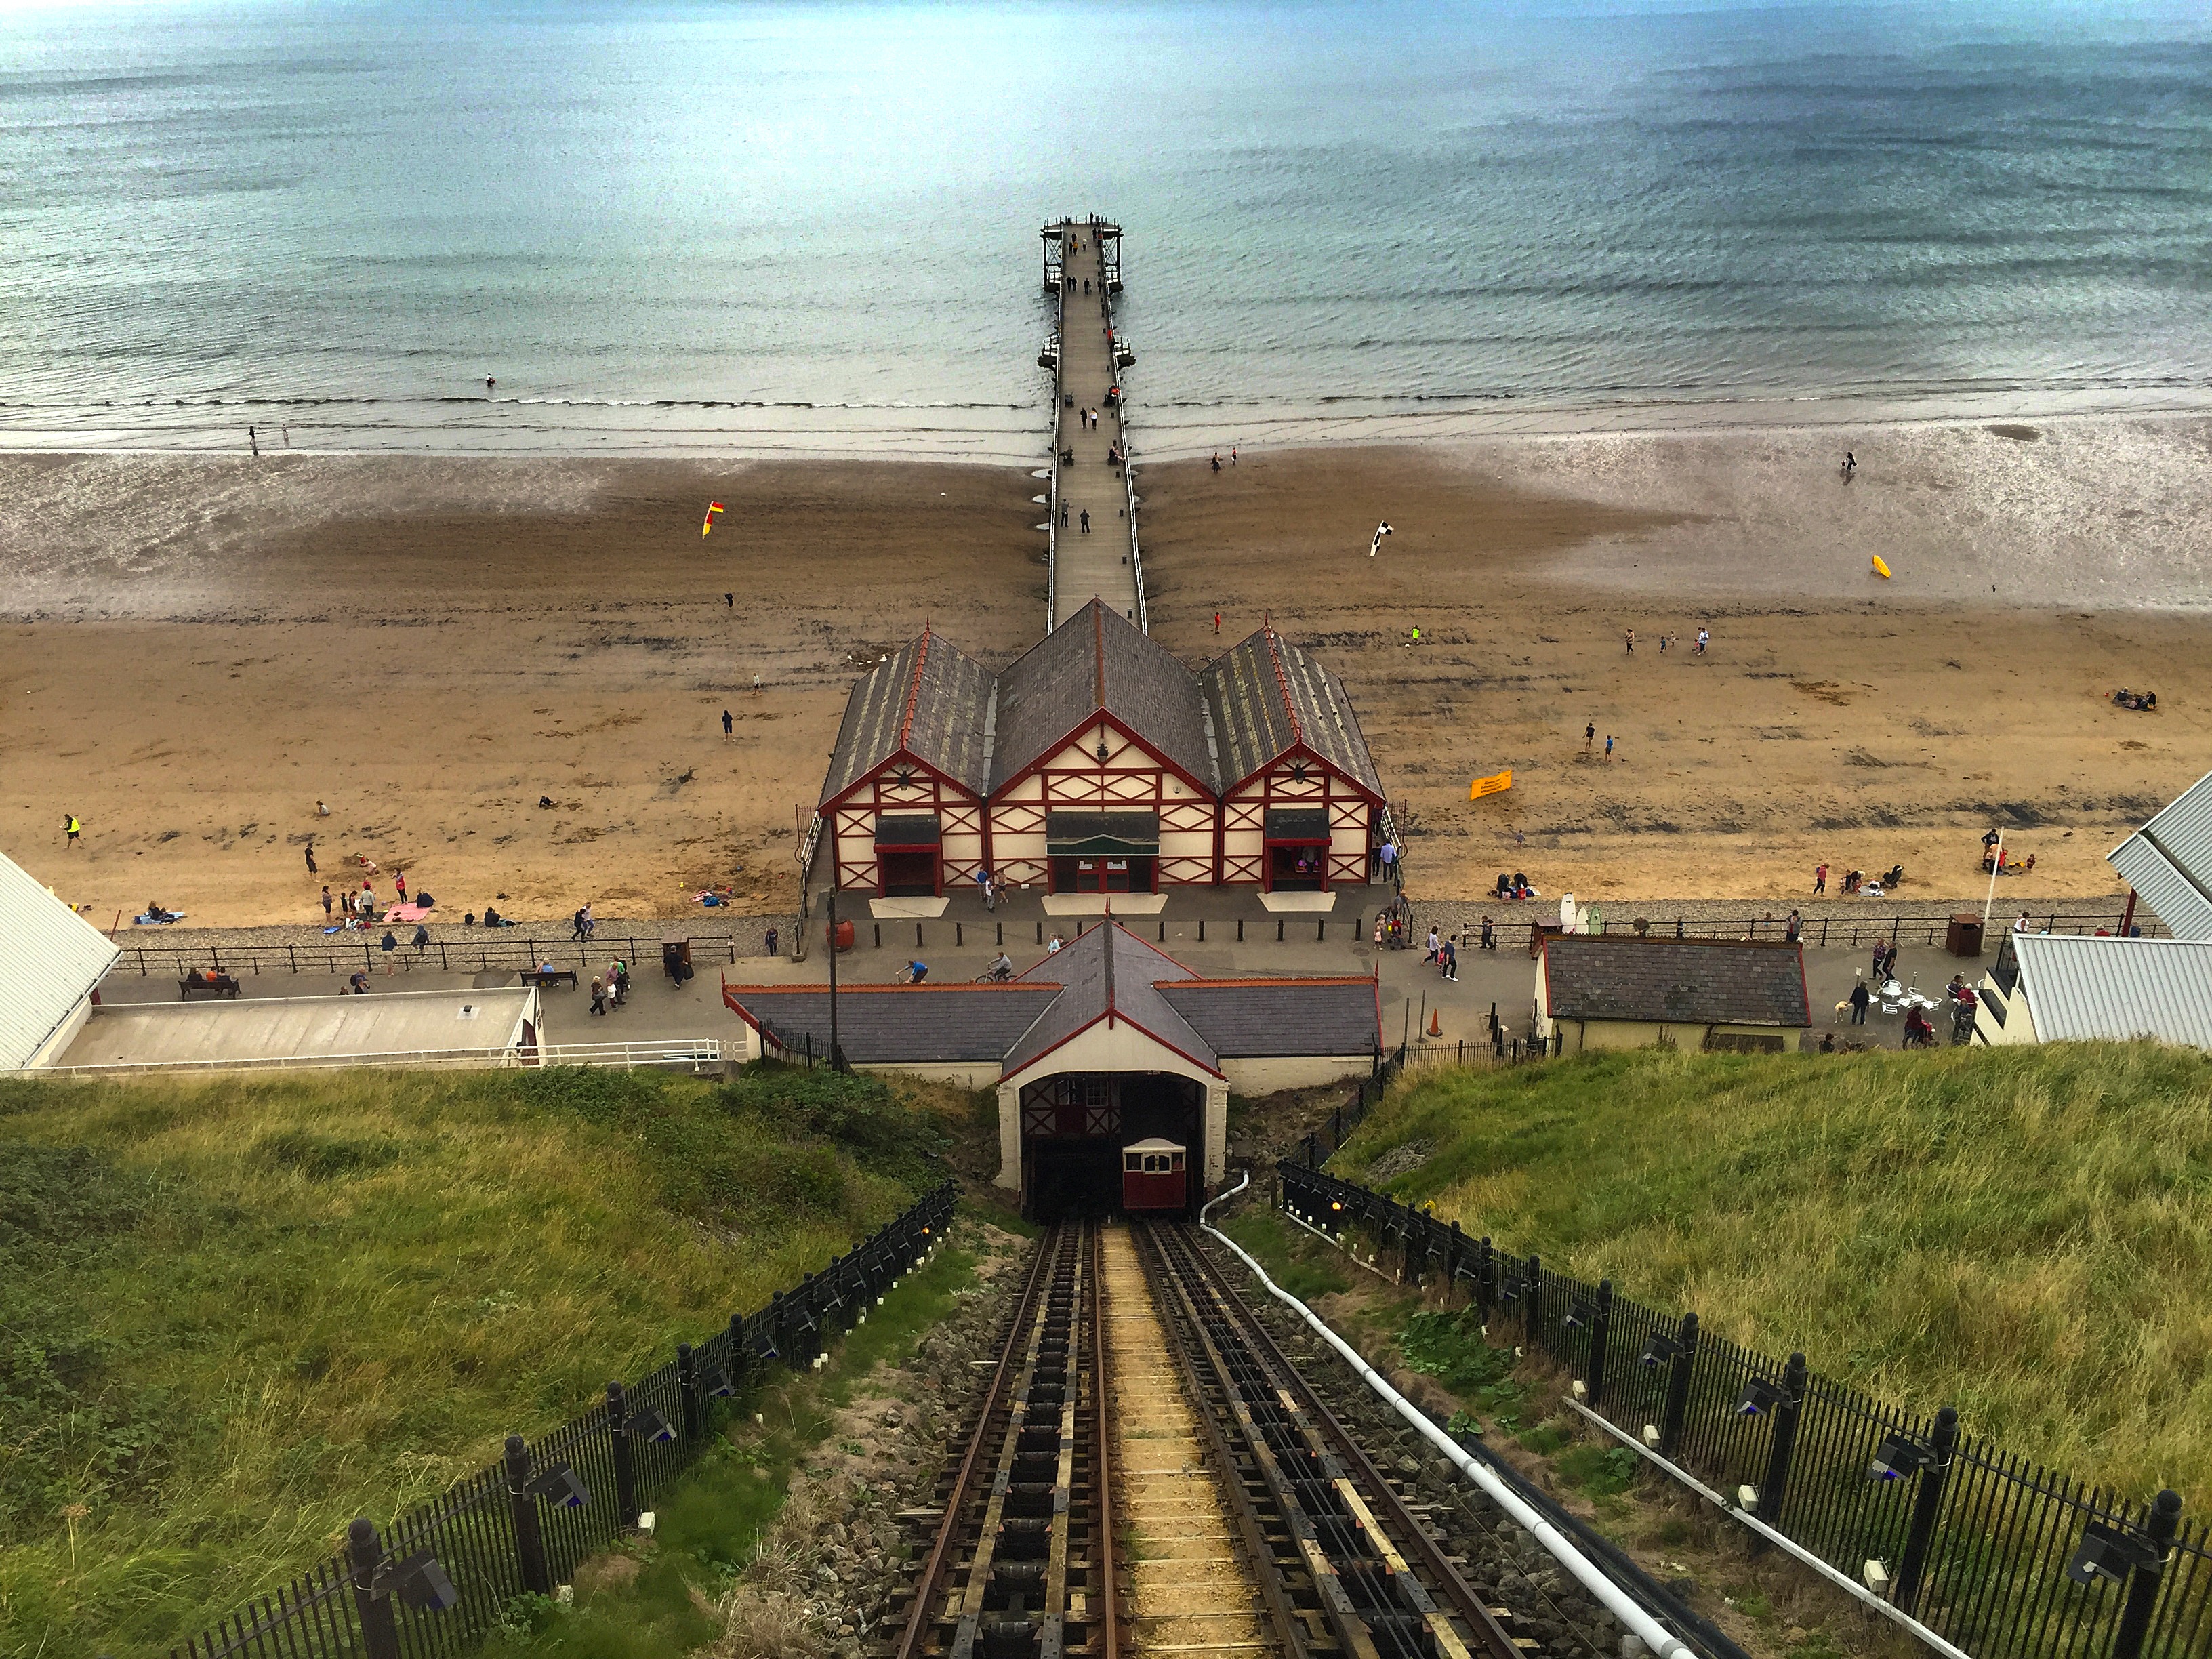
coast, transport, tower, landmark